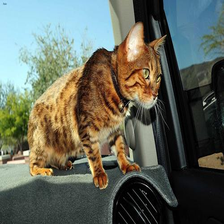
Species: cat
Breed: Bengal